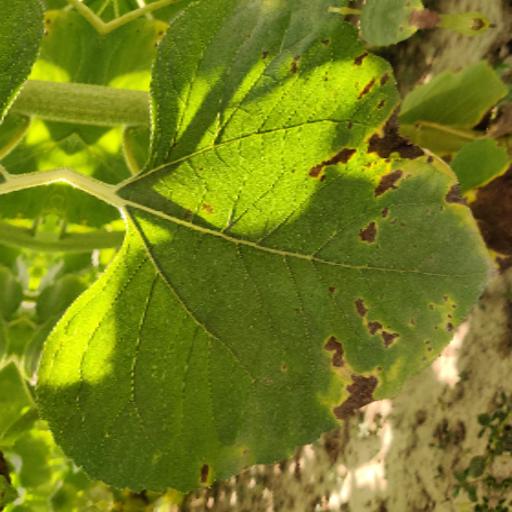
Label: Leaf_scars